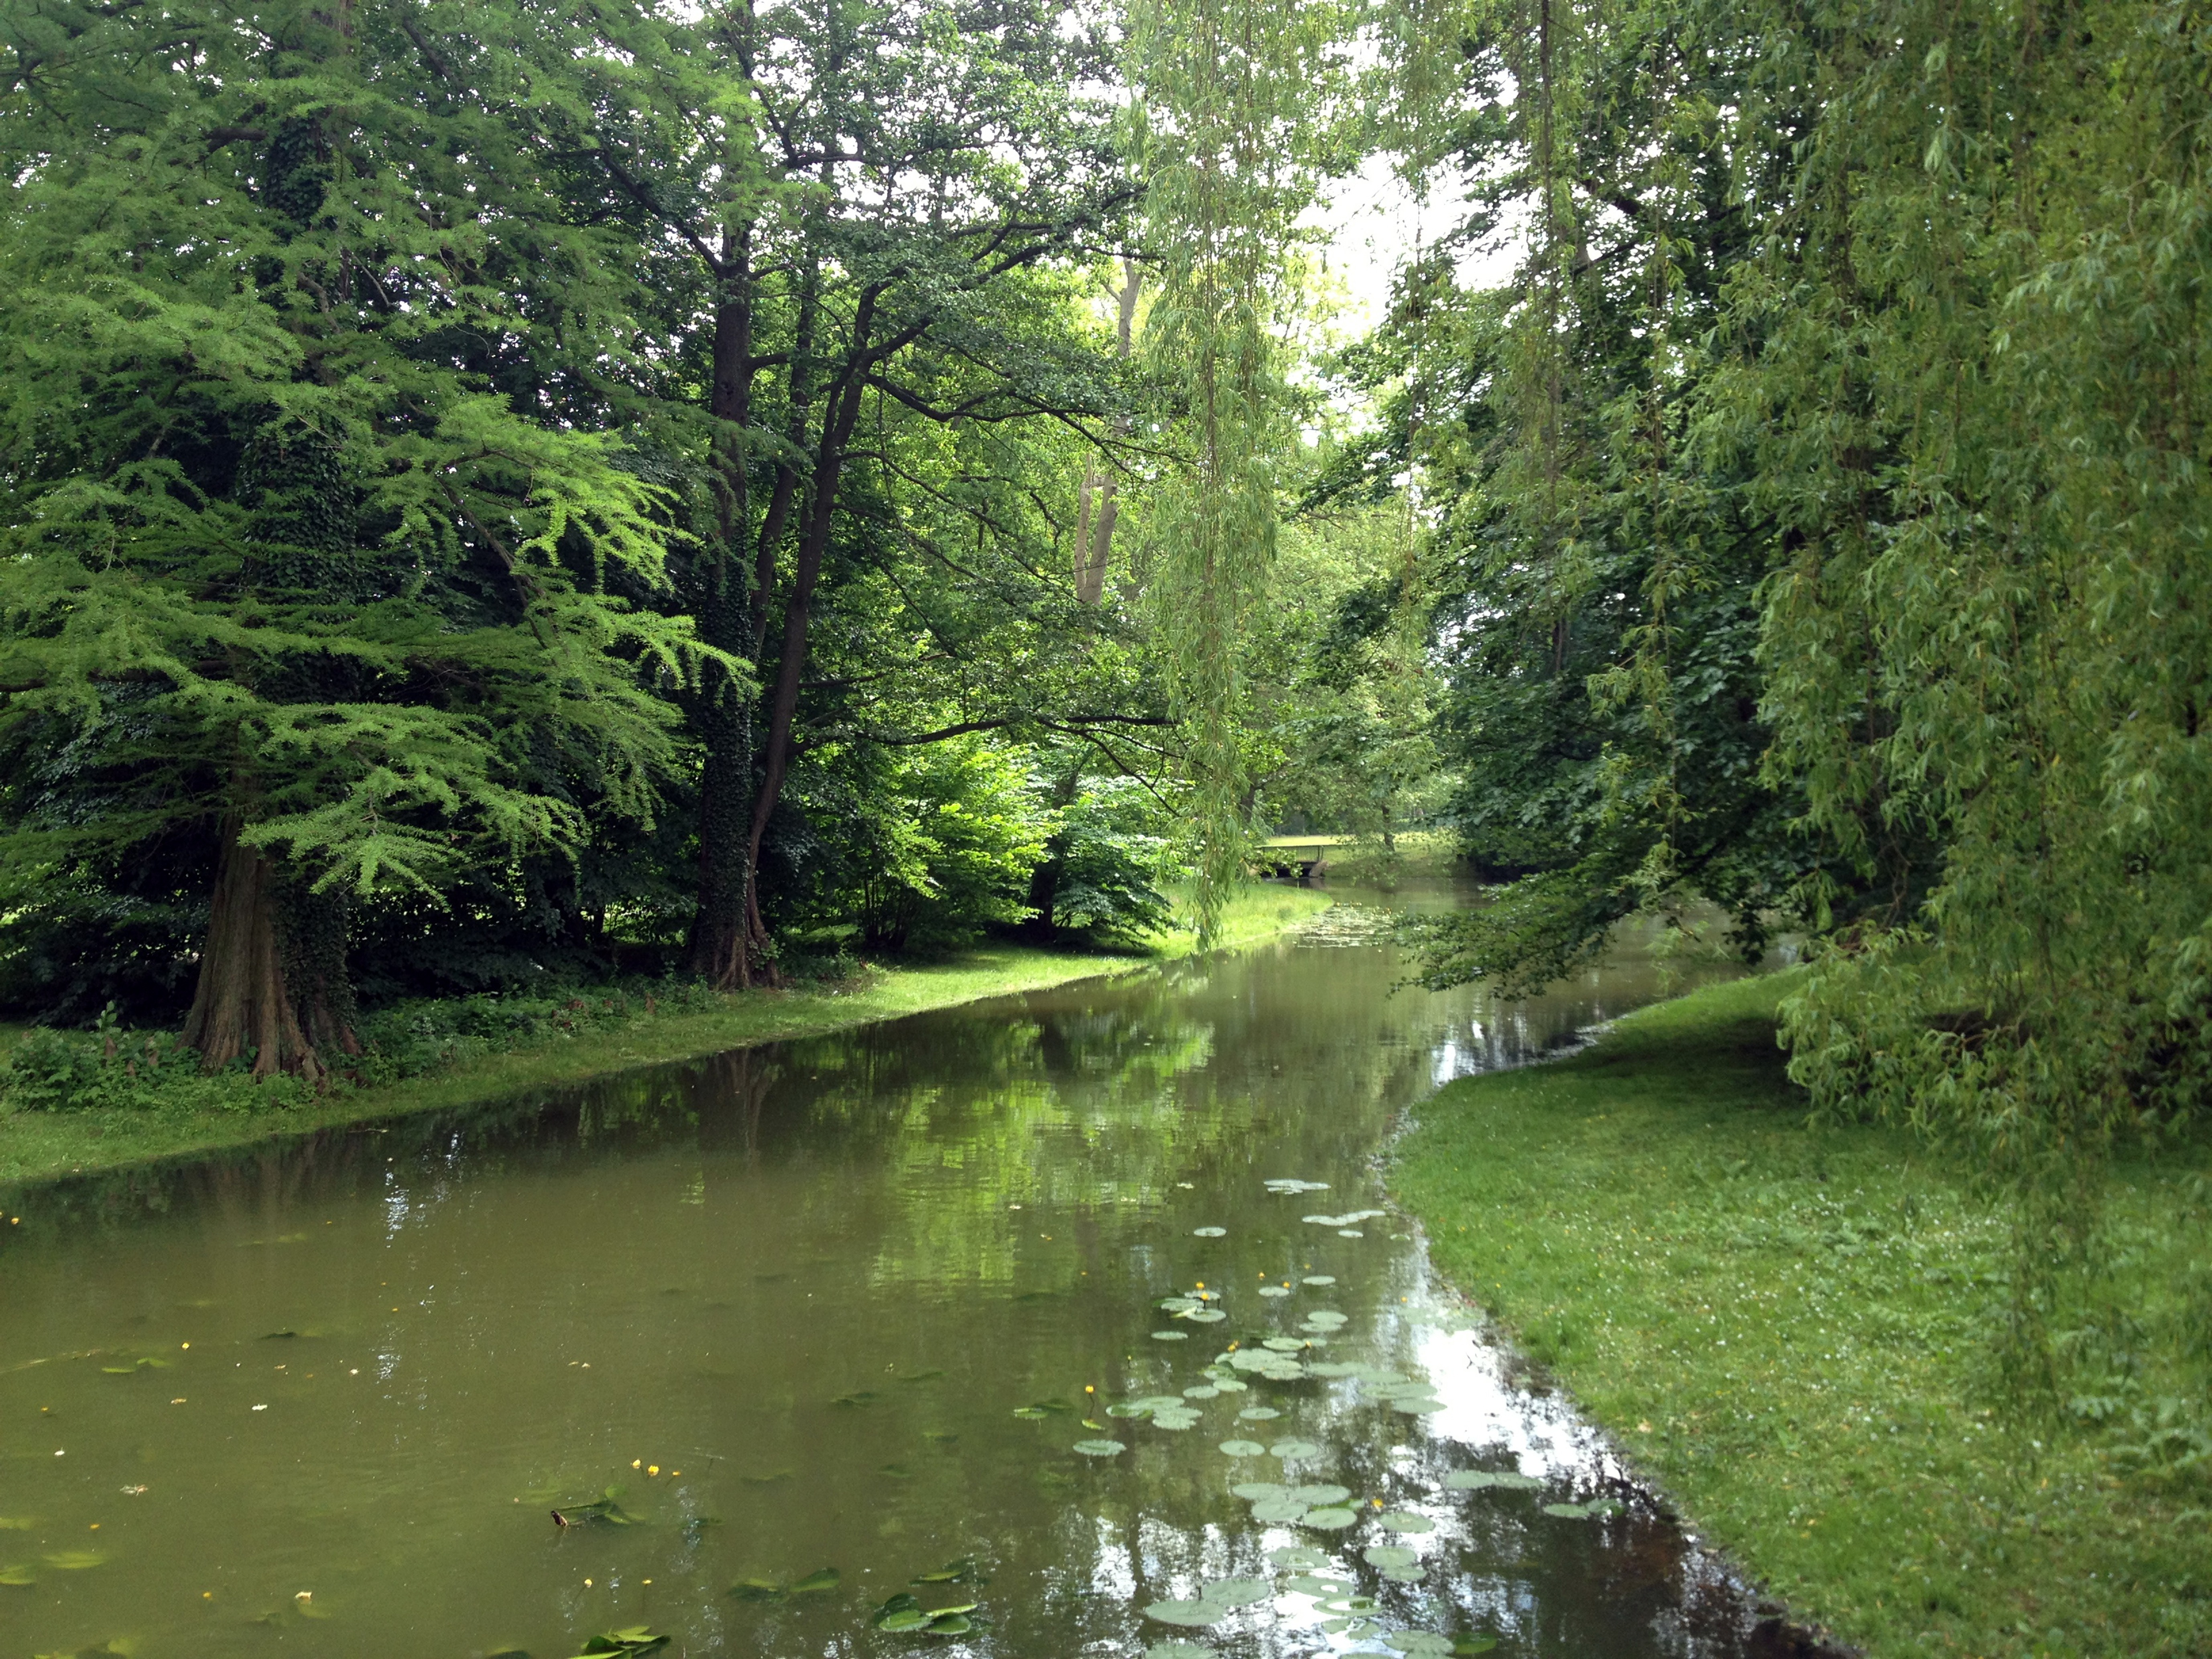
tree, forest, creek, lake, river, canal, pond, stream, park, waterway, body of water, trees, bank, wetland, floodplain, woodland, habitat, ecosystem, watercourse, schwerin, nature reserve, fish pond, natural environment, bayou, riparian forest